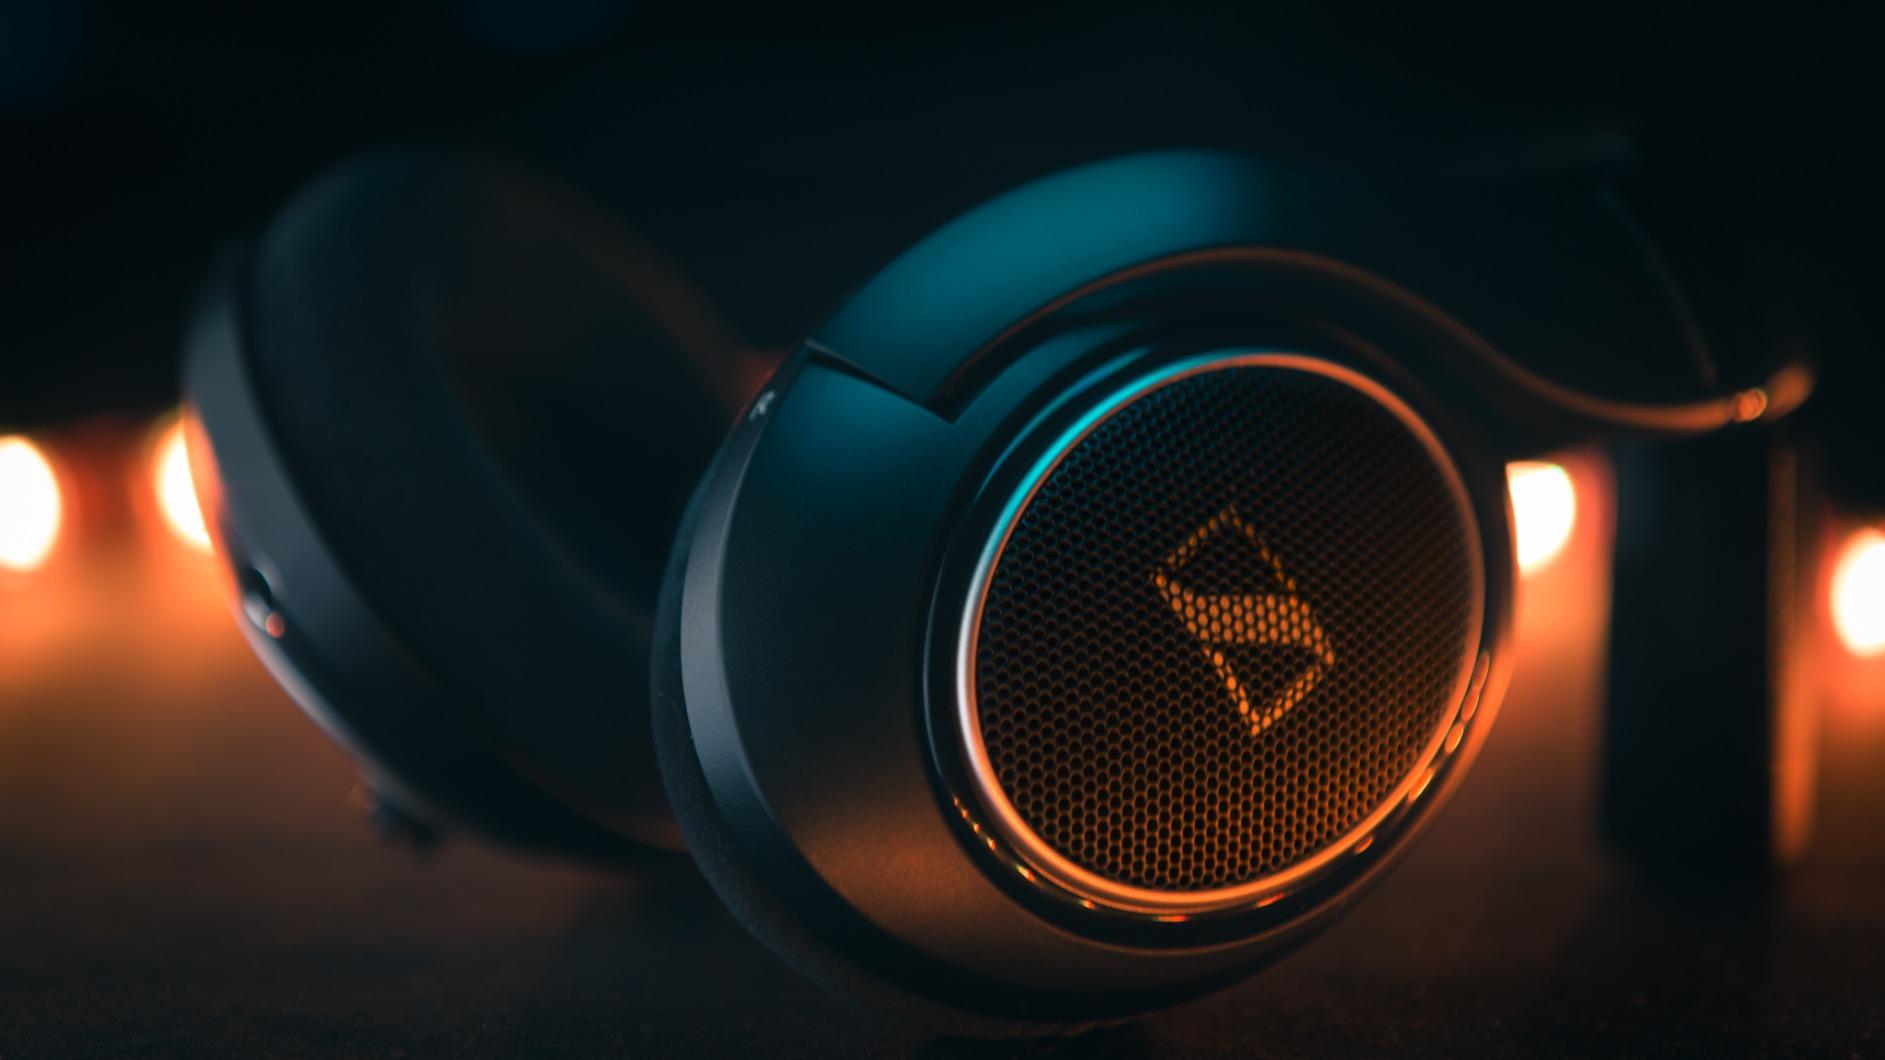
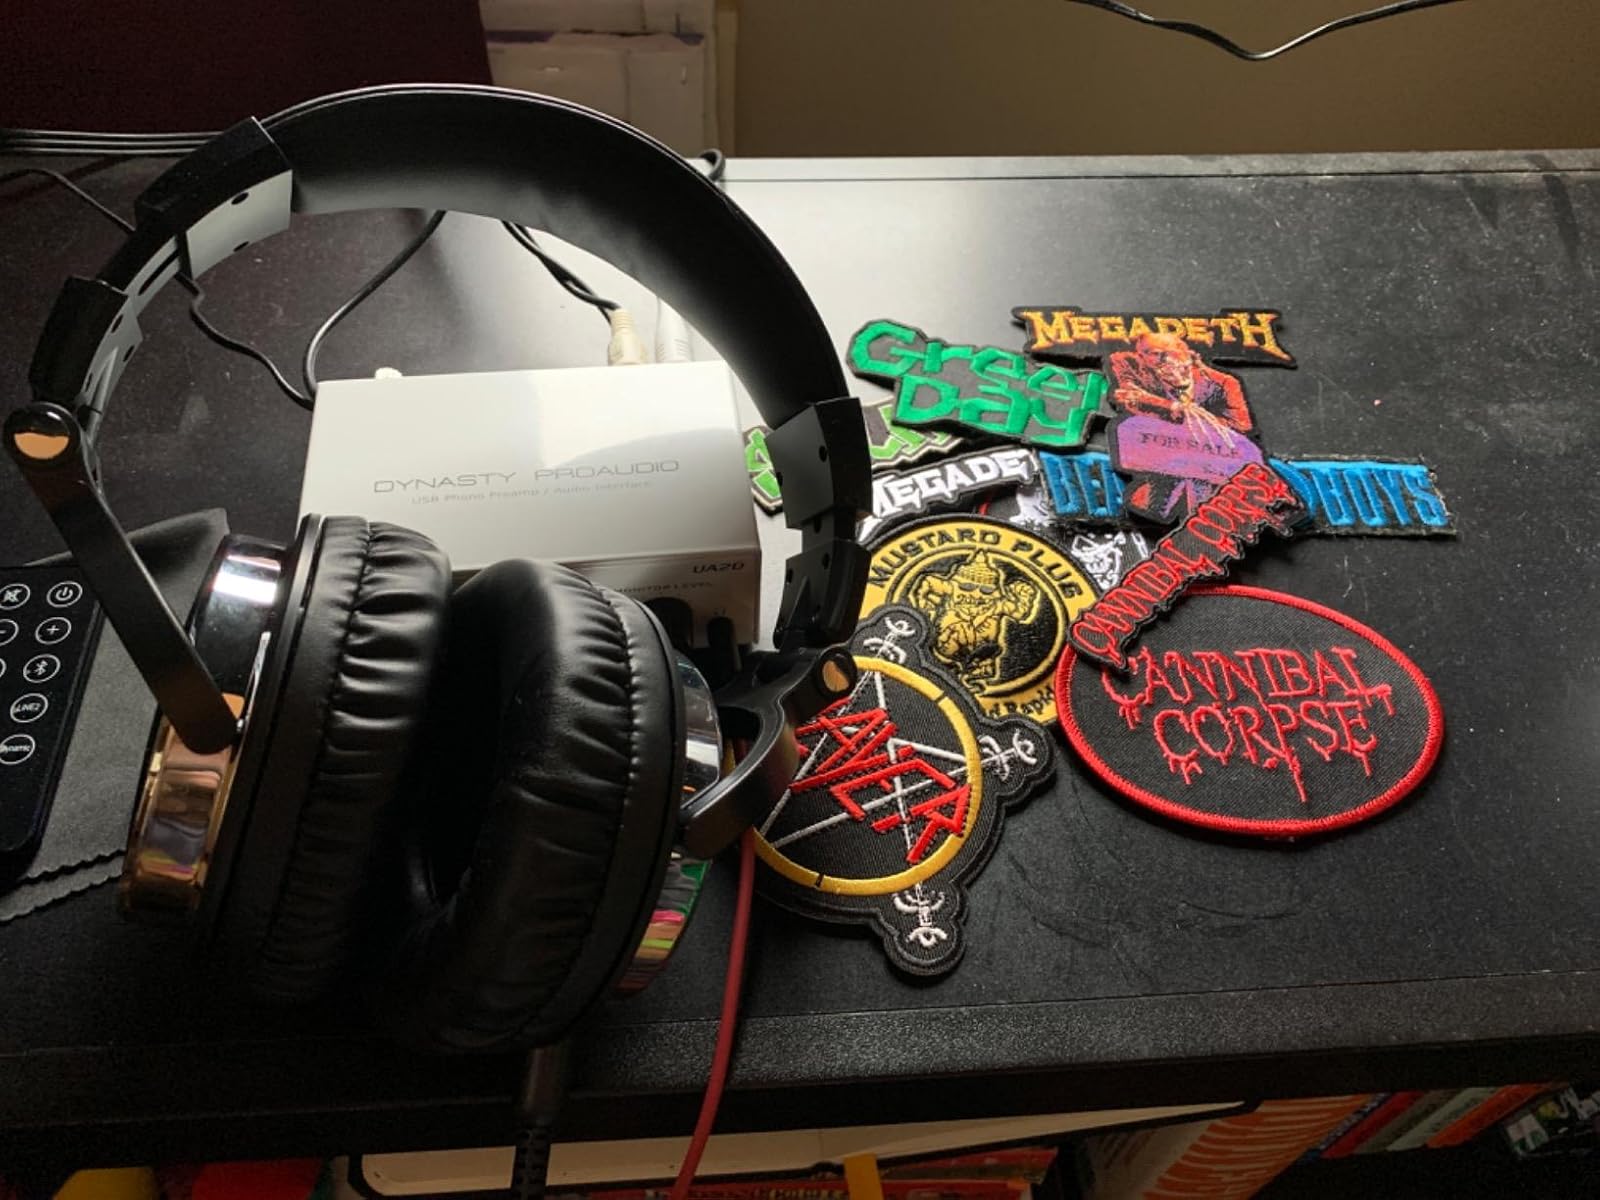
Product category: headphones
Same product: no